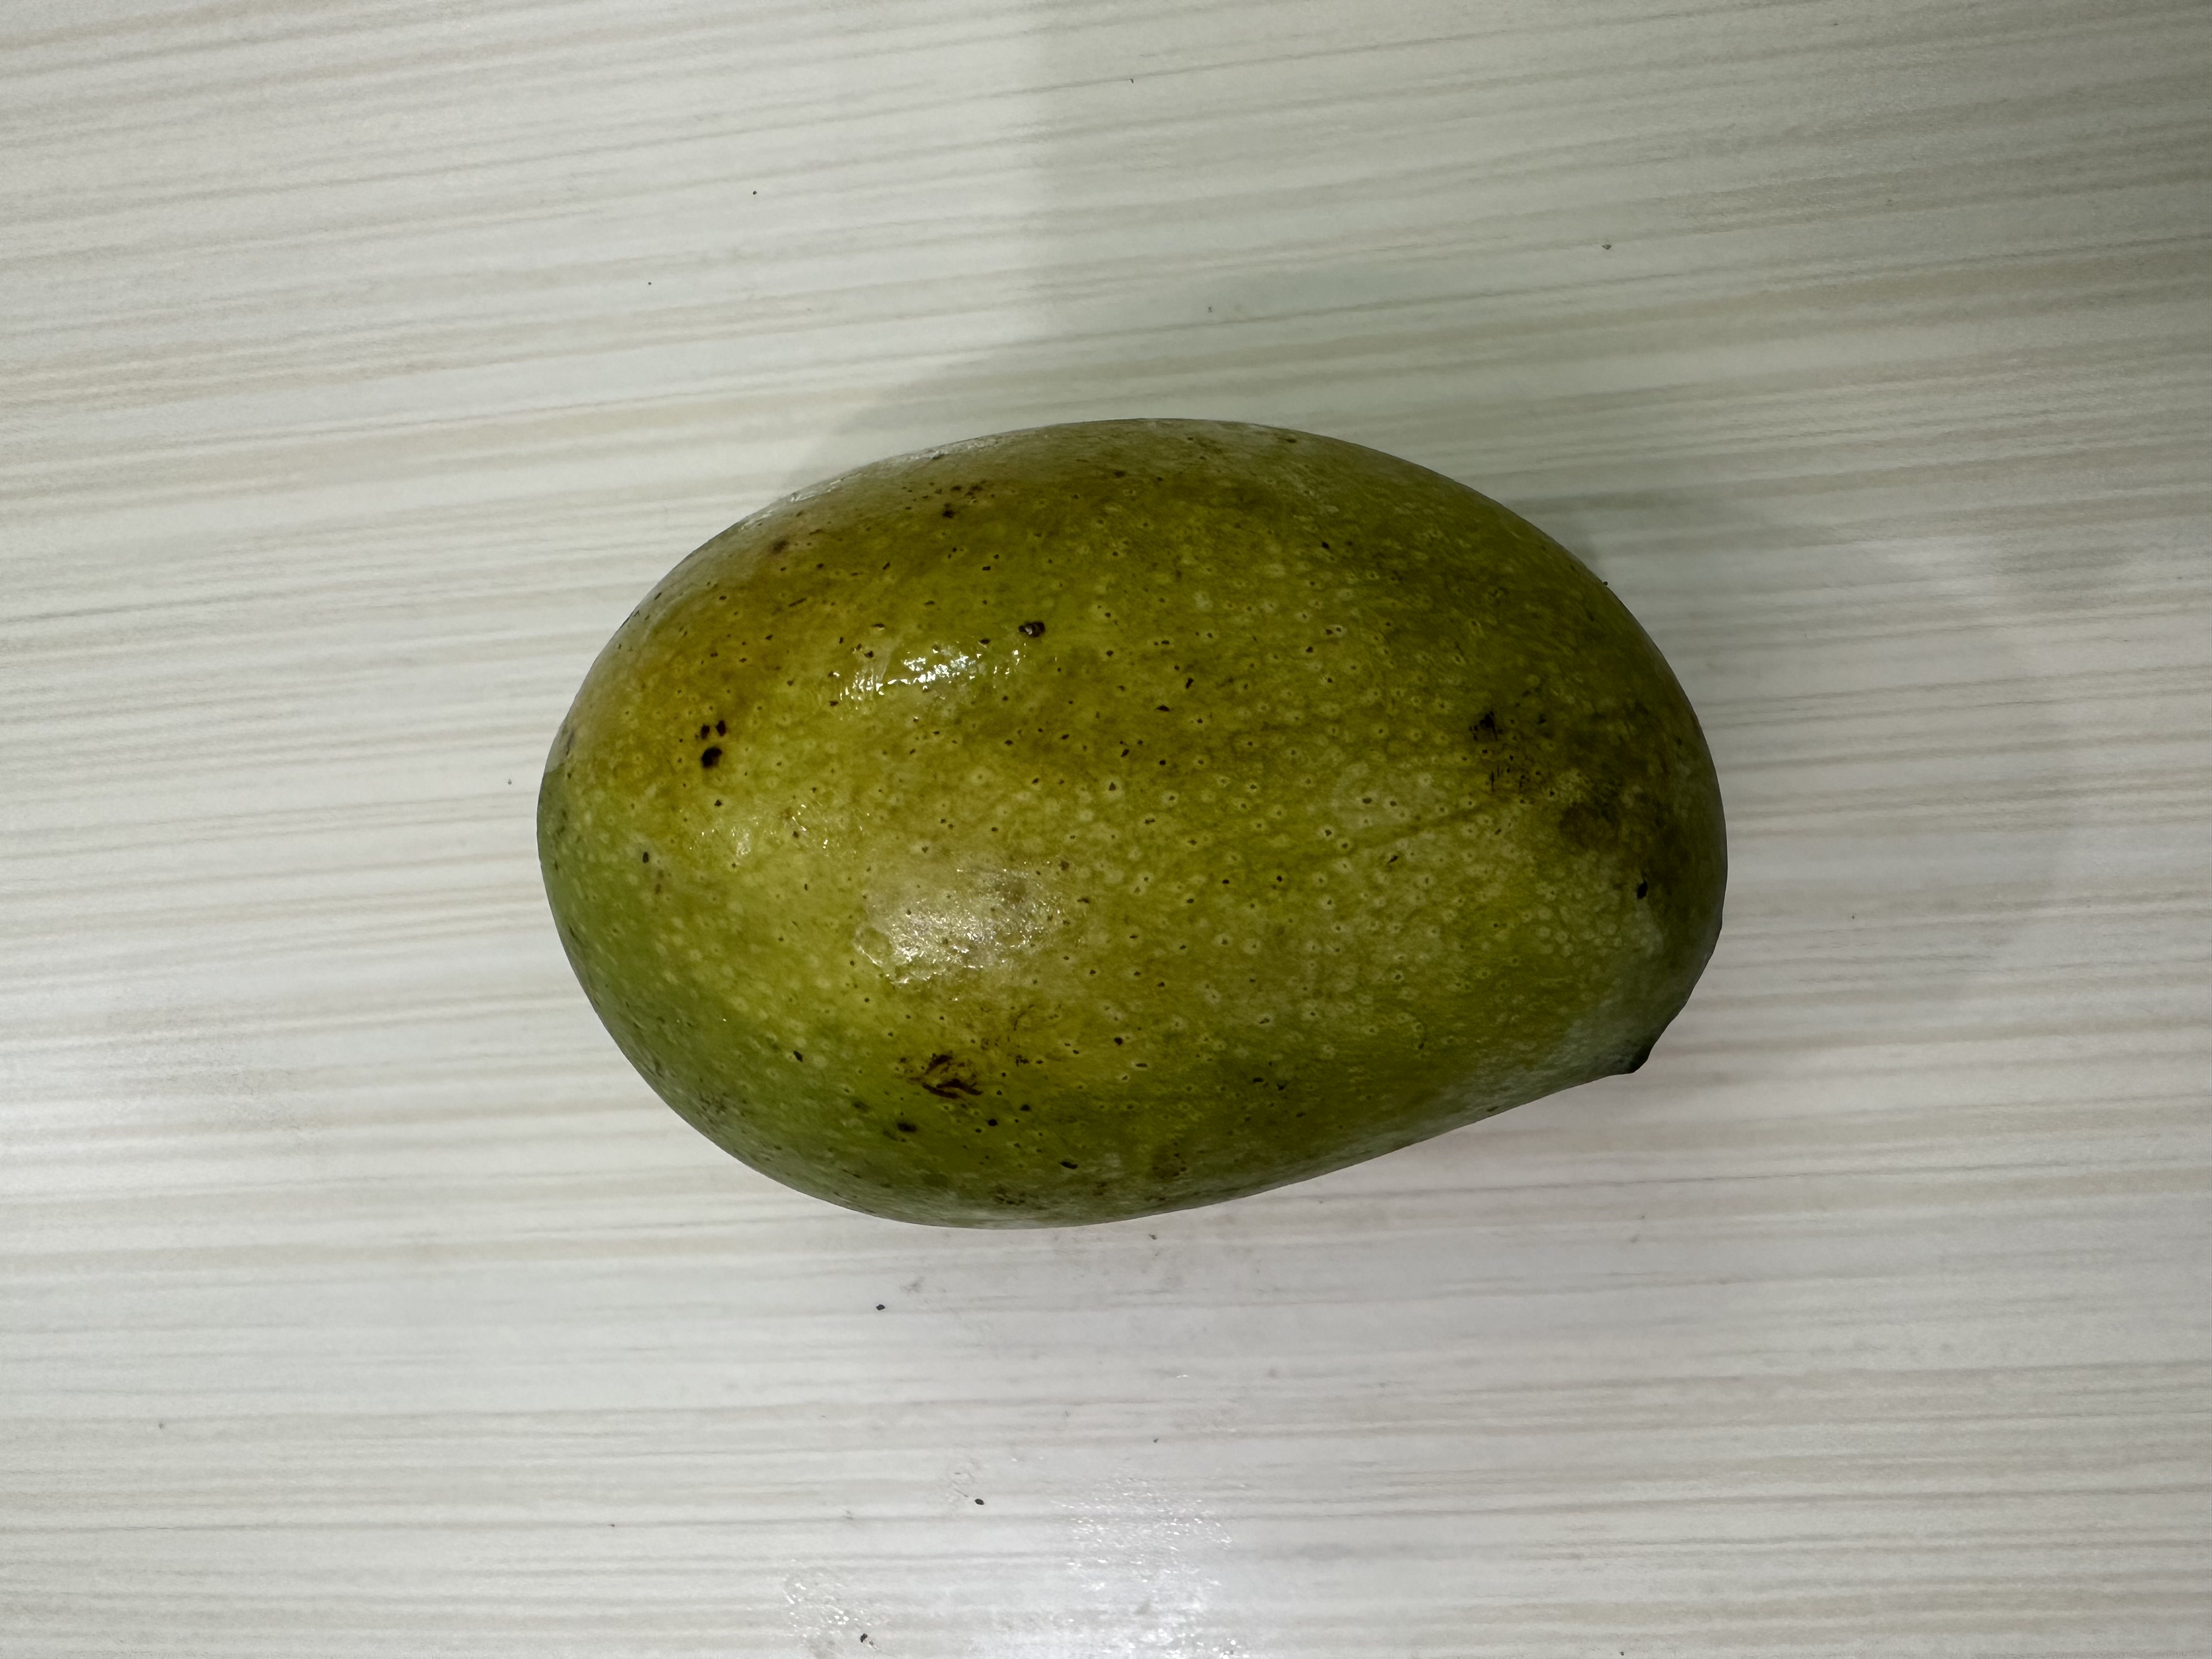
Mango variety: Kanchon Langra